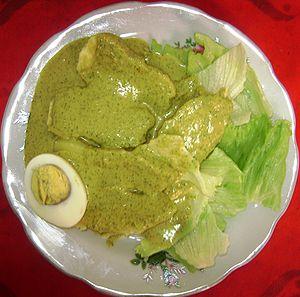
L'ocopa est un plat typique de la cuisine péruvienne, originaire de la ville d'Arequipa. Ce plat, similaire à un autre plat péruvien connu sous le nom de papas a la huancaína, est constitué de pommes de terre bouillies, nappées d'une sauce à base de cacahuètes, fromage frais de vache, piment orange, et aromatisée d'un brin de huacatay.